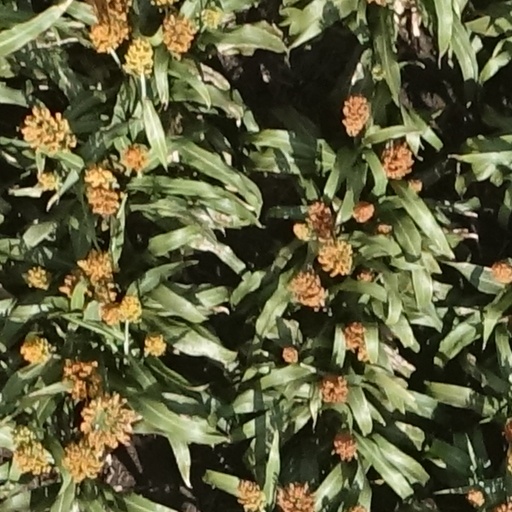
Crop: sorghum